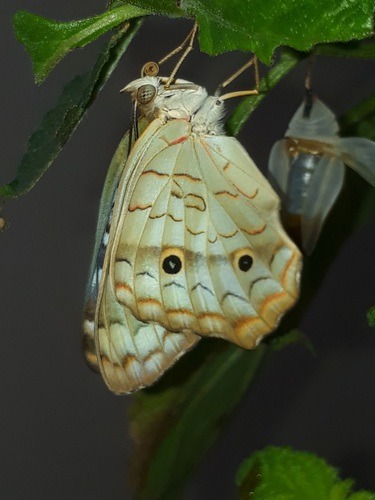
Scientific name: Anartia jatrophae
Common name: White peacock
Family: Nymphalidae
Order: Lepidoptera
Pollinator type: Primary pollinator
Habitat: Gardens, parks, and open areas
Geographic range: Southern United States to Argentina
Conservation status: Least Concern